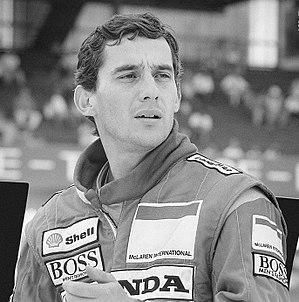
Alain Prost, né le 24 février 1955 à Lorette dans le département de la Loire, est un pilote automobile français. Quadruple champion du monde des pilotes de Formule 1 en 1985, 1986, 1989 et 1993, victorieux de 51 Grands Prix de Formule 1 pour 199 départs entre 1980 et 1993, celui que l'on surnomme « Le Professeur » est considéré comme l'un des plus grands pilotes de l'histoire de son sport. Michael Schumacher a été le premier à dépasser le total record de 51 victoires que Prost détenait depuis 1993, à l'occasion du Grand Prix de Belgique en 2001. En 1999, Prost a reçu les World Sports Awards du siècle dans la catégorie sport automobile. Sa rivalité au sommet avec Ayrton Senna fait partie des grandes heures de la Formule 1 au tournant des années 1980 et 1990. Il demeure le seul pilote de l'histoire à devenir champion du monde par deux fois en battant son équipier champion du monde en titre. Il est également le seul champion du monde français de Formule 1, et son palmarès le voit figurer sur un plan statistique parmi les cinq meilleurs pilotes de l'histoire.
Le Brésil, en forme longue la république fédérative du Brésil, est le plus grand État d’Amérique latine. Le Brésil est le cinquième plus grand pays de la planète, derrière la Russie, le Canada, les États-Unis et la Chine. Avec une superficie de 8 514 876 km², le pays couvre près de la moitié du territoire de l'Amérique du Sud, partageant des frontières avec l'Uruguay et l'Argentine au sud, le Paraguay au sud-sud-ouest, la Bolivie à l'ouest-sud-ouest, le Pérou à l'ouest, la Colombie à l'ouest-nord-ouest, le Venezuela au nord-ouest, le Guyana au nord-nord-ouest, le Suriname et la France au nord, soit la plupart des pays du continent sauf le Chili et l'Équateur. Le pays compte une population de 209 millions d'habitants. Ancienne colonie portugaise, le Brésil a pour langue officielle le portugais alors que la plupart des pays d'Amérique latine ont pour langue officielle l'espagnol.
Ayrton Senna da Silva, généralement appelé simplement Ayrton Senna, est un pilote automobile brésilien, né le 21 mars 1960 à São Paulo et mort le 1ᵉʳ mai 1994 à Bologne, à la suite d'un accident lors du Grand Prix de Saint-Marin. Idole au Brésil où son statut a dépassé celui de champion sportif, il est considéré comme l'un des plus grands pilotes de l'histoire de la Formule 1 dont il remporte le titre de champion du monde à trois reprises, en 1988, 1990 et 1991, gagnant 41 Grands Prix et réalisant 65 pole positions durant les onze saisons qu'il a disputées.